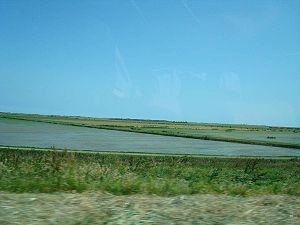
Rizières de la commune de Porto Tolle (Delta du Pô), prov.rovigo, Italie
La province de Rovigo est une province italienne située dans la région de Vénétie. Son chef-lieu est Rovigo.
Porto Tolle est une commune de la province de Rovigo dans la Vénétie en Italie.